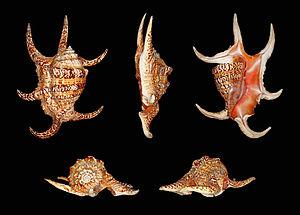
Une coquille de strombe araignée (Lambis chiragra), un mollusque de la famille des Strombidae, provenant de l'est des Visayas, dans les Phillipines. Longueur 19
Harpago est un genre de mollusques gastéropodes de la famille des Strombidae, proche du genre Lambis.
Les Strombidae sont une famille de mollusques gastéropodes de l'ordre des Littorinimorpha. Les espèces de cette famille sont généralement appelées, selon les espèces, « strombes », « conques » ou « lambis ».
Harpago chiragra est une espèce de mollusque gastéropode de la famille des Strombidae.